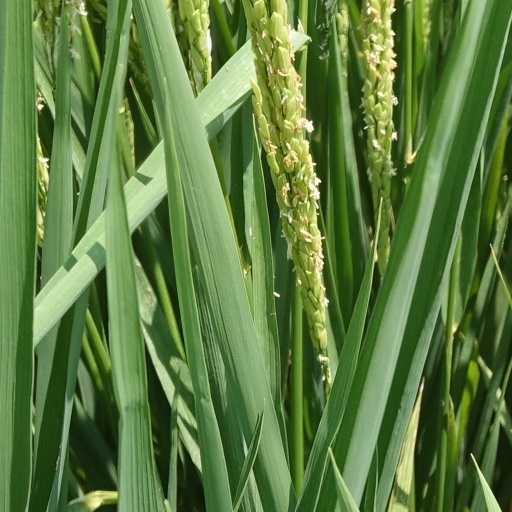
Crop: rice